Caledonian Club

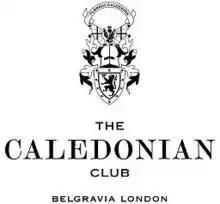

The Caledonian Club is a prestigious Scottish-focused London members' club located at 9 Halkin Street SW1, near Belgrave Square in Belgravia, London, SW1.